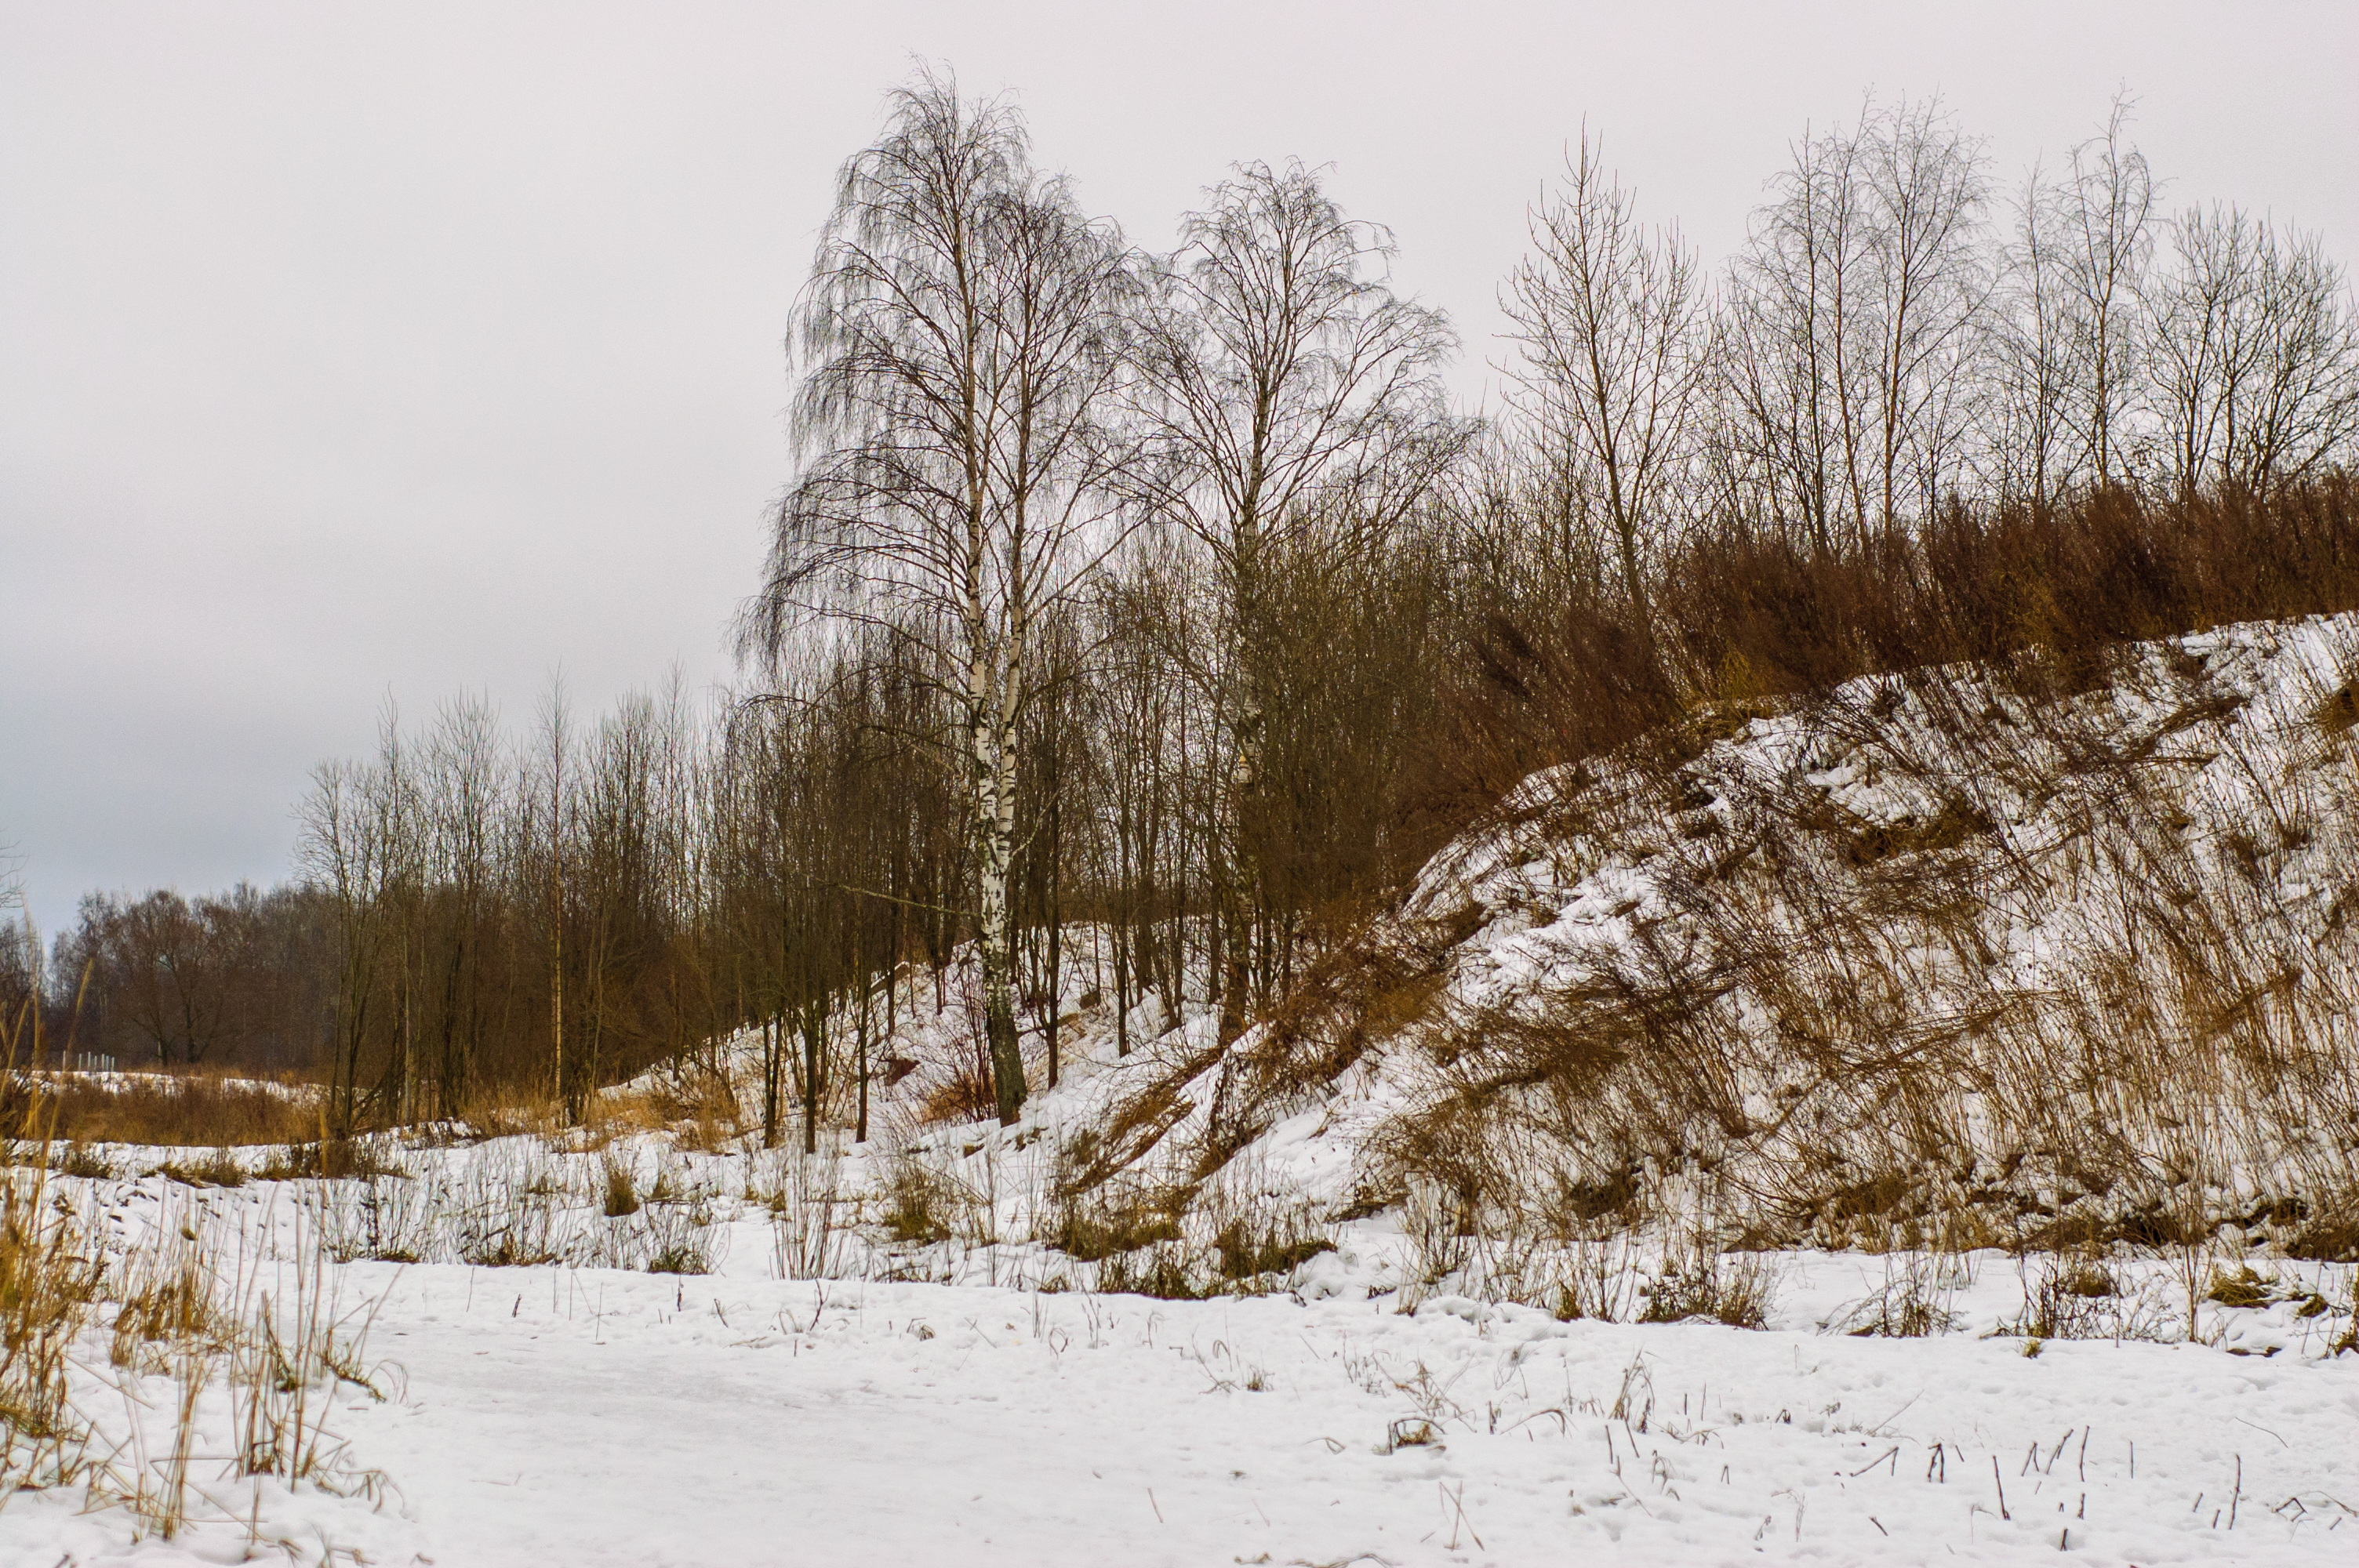
image, branch, winter, natural landscape, twig, freezing, slope, snow, geological phenomenon, grass family, trunk, glacial landform, precipitation, plant stem, Northern hardwood forest, frost, ice cap